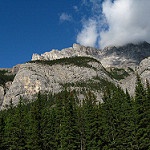
Label: mountain